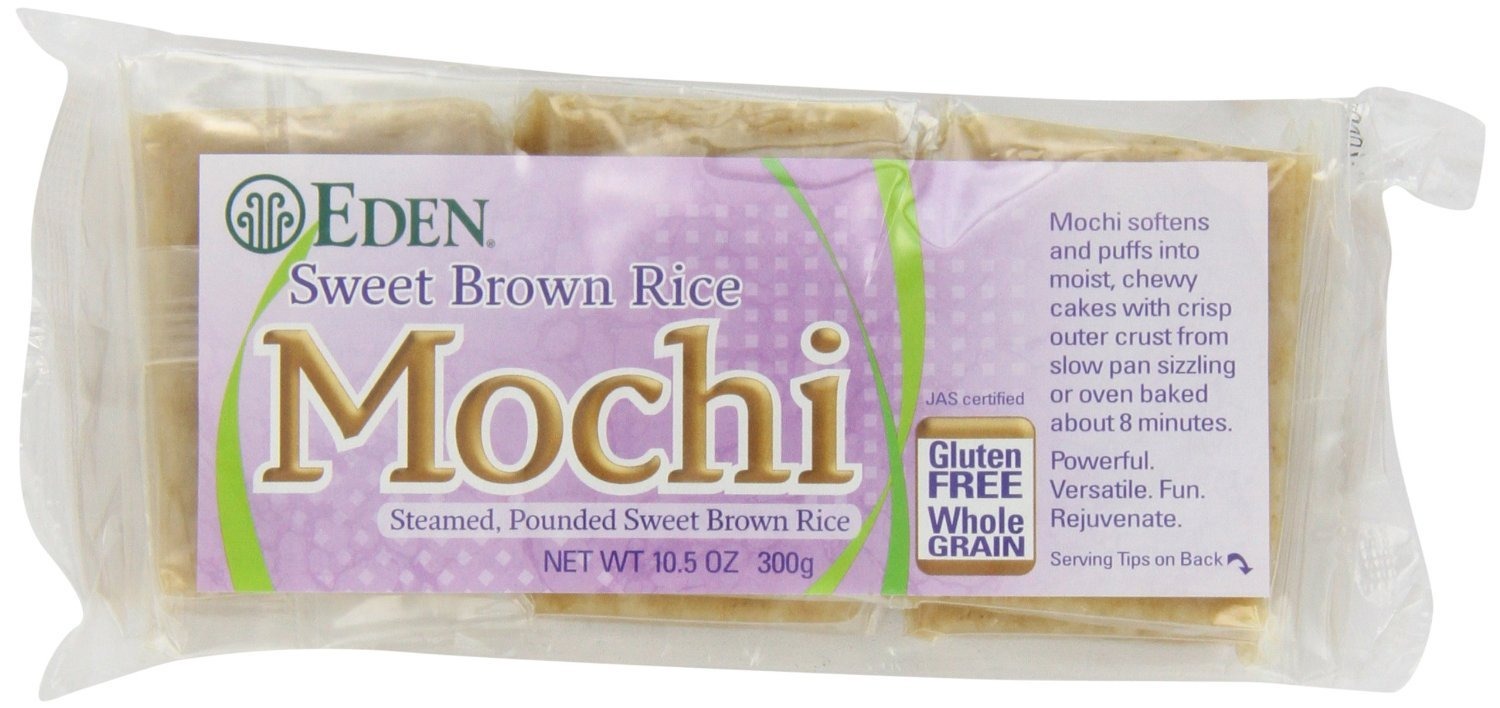
Item Name: Eden Foods Rice Brwn Mochi Swt Gf
Value: 10.5
Unit: Fl Oz

Price: 16.14